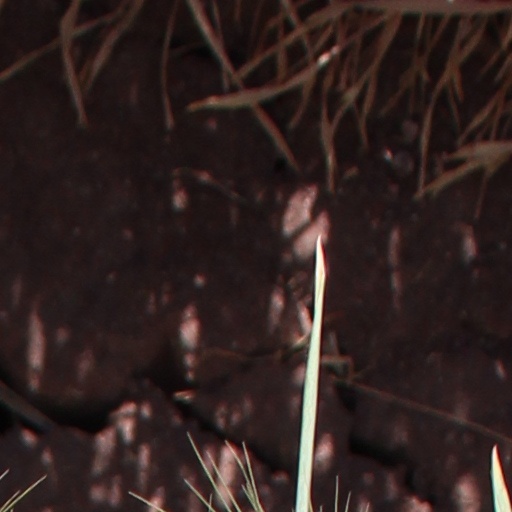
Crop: wheat